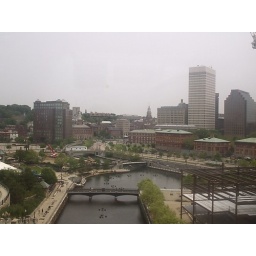
The river in Providence, RI, from the third floor of the mall.